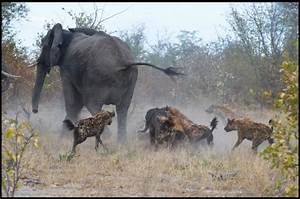
Label: elefante